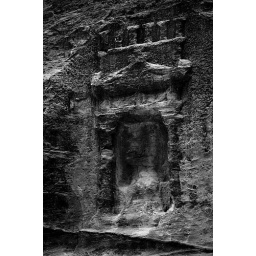
Eroded feature in canyon wall